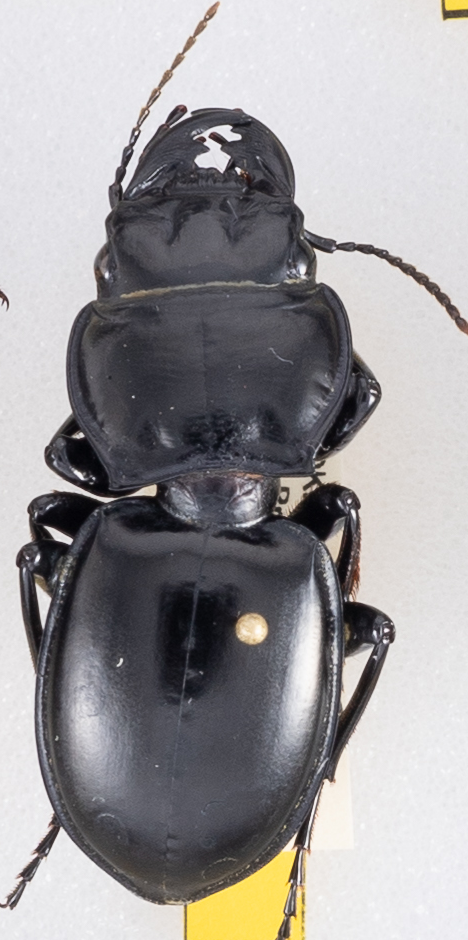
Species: Pasimachus californicus
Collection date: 2019-08-07
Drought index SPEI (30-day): -0.54
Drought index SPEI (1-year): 2.09
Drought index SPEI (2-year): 2.09